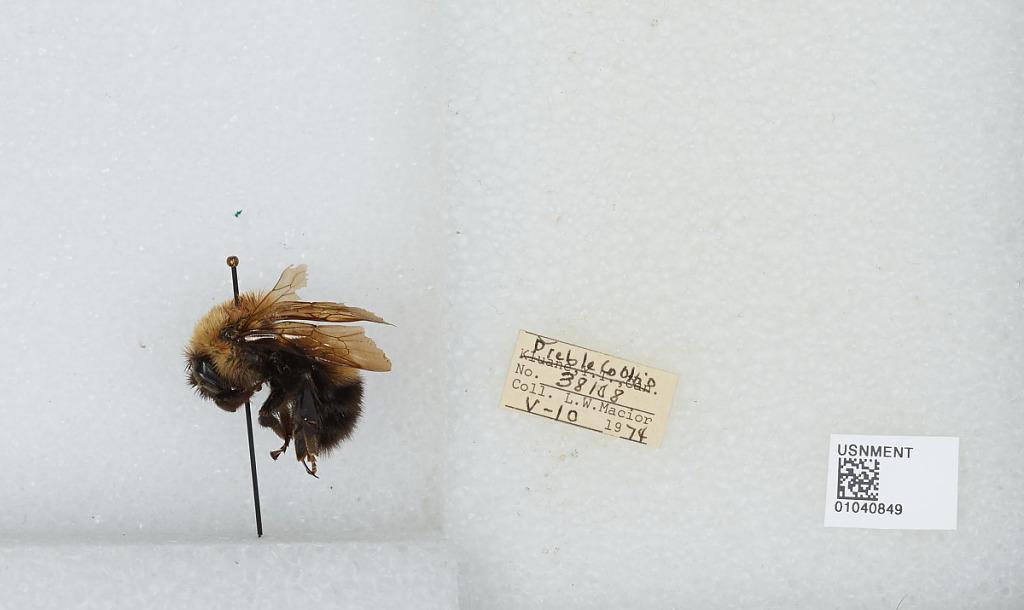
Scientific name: Bombus (Pyrobombus) perplexus Cresson
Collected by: L. Macior
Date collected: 1974-5-10
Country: United States
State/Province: Ohio
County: Preble
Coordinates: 39.7778, -84.6897